East Brisbane, Queensland

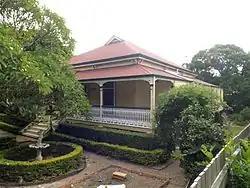
Hester Villa, 2015

Major landmarks in East Brisbane include Mowbray Park, Heath Park, and Anglican Church Grammar School.